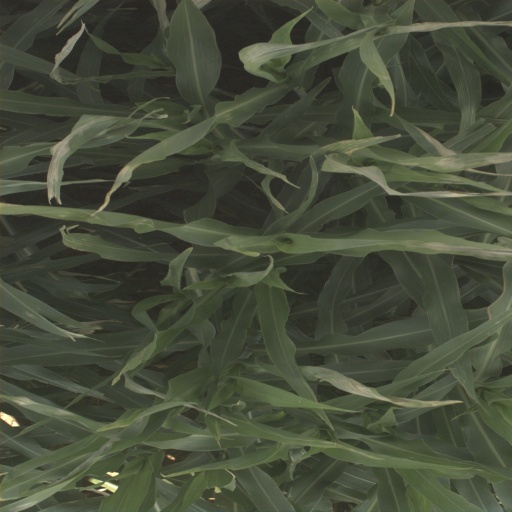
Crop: sorghum